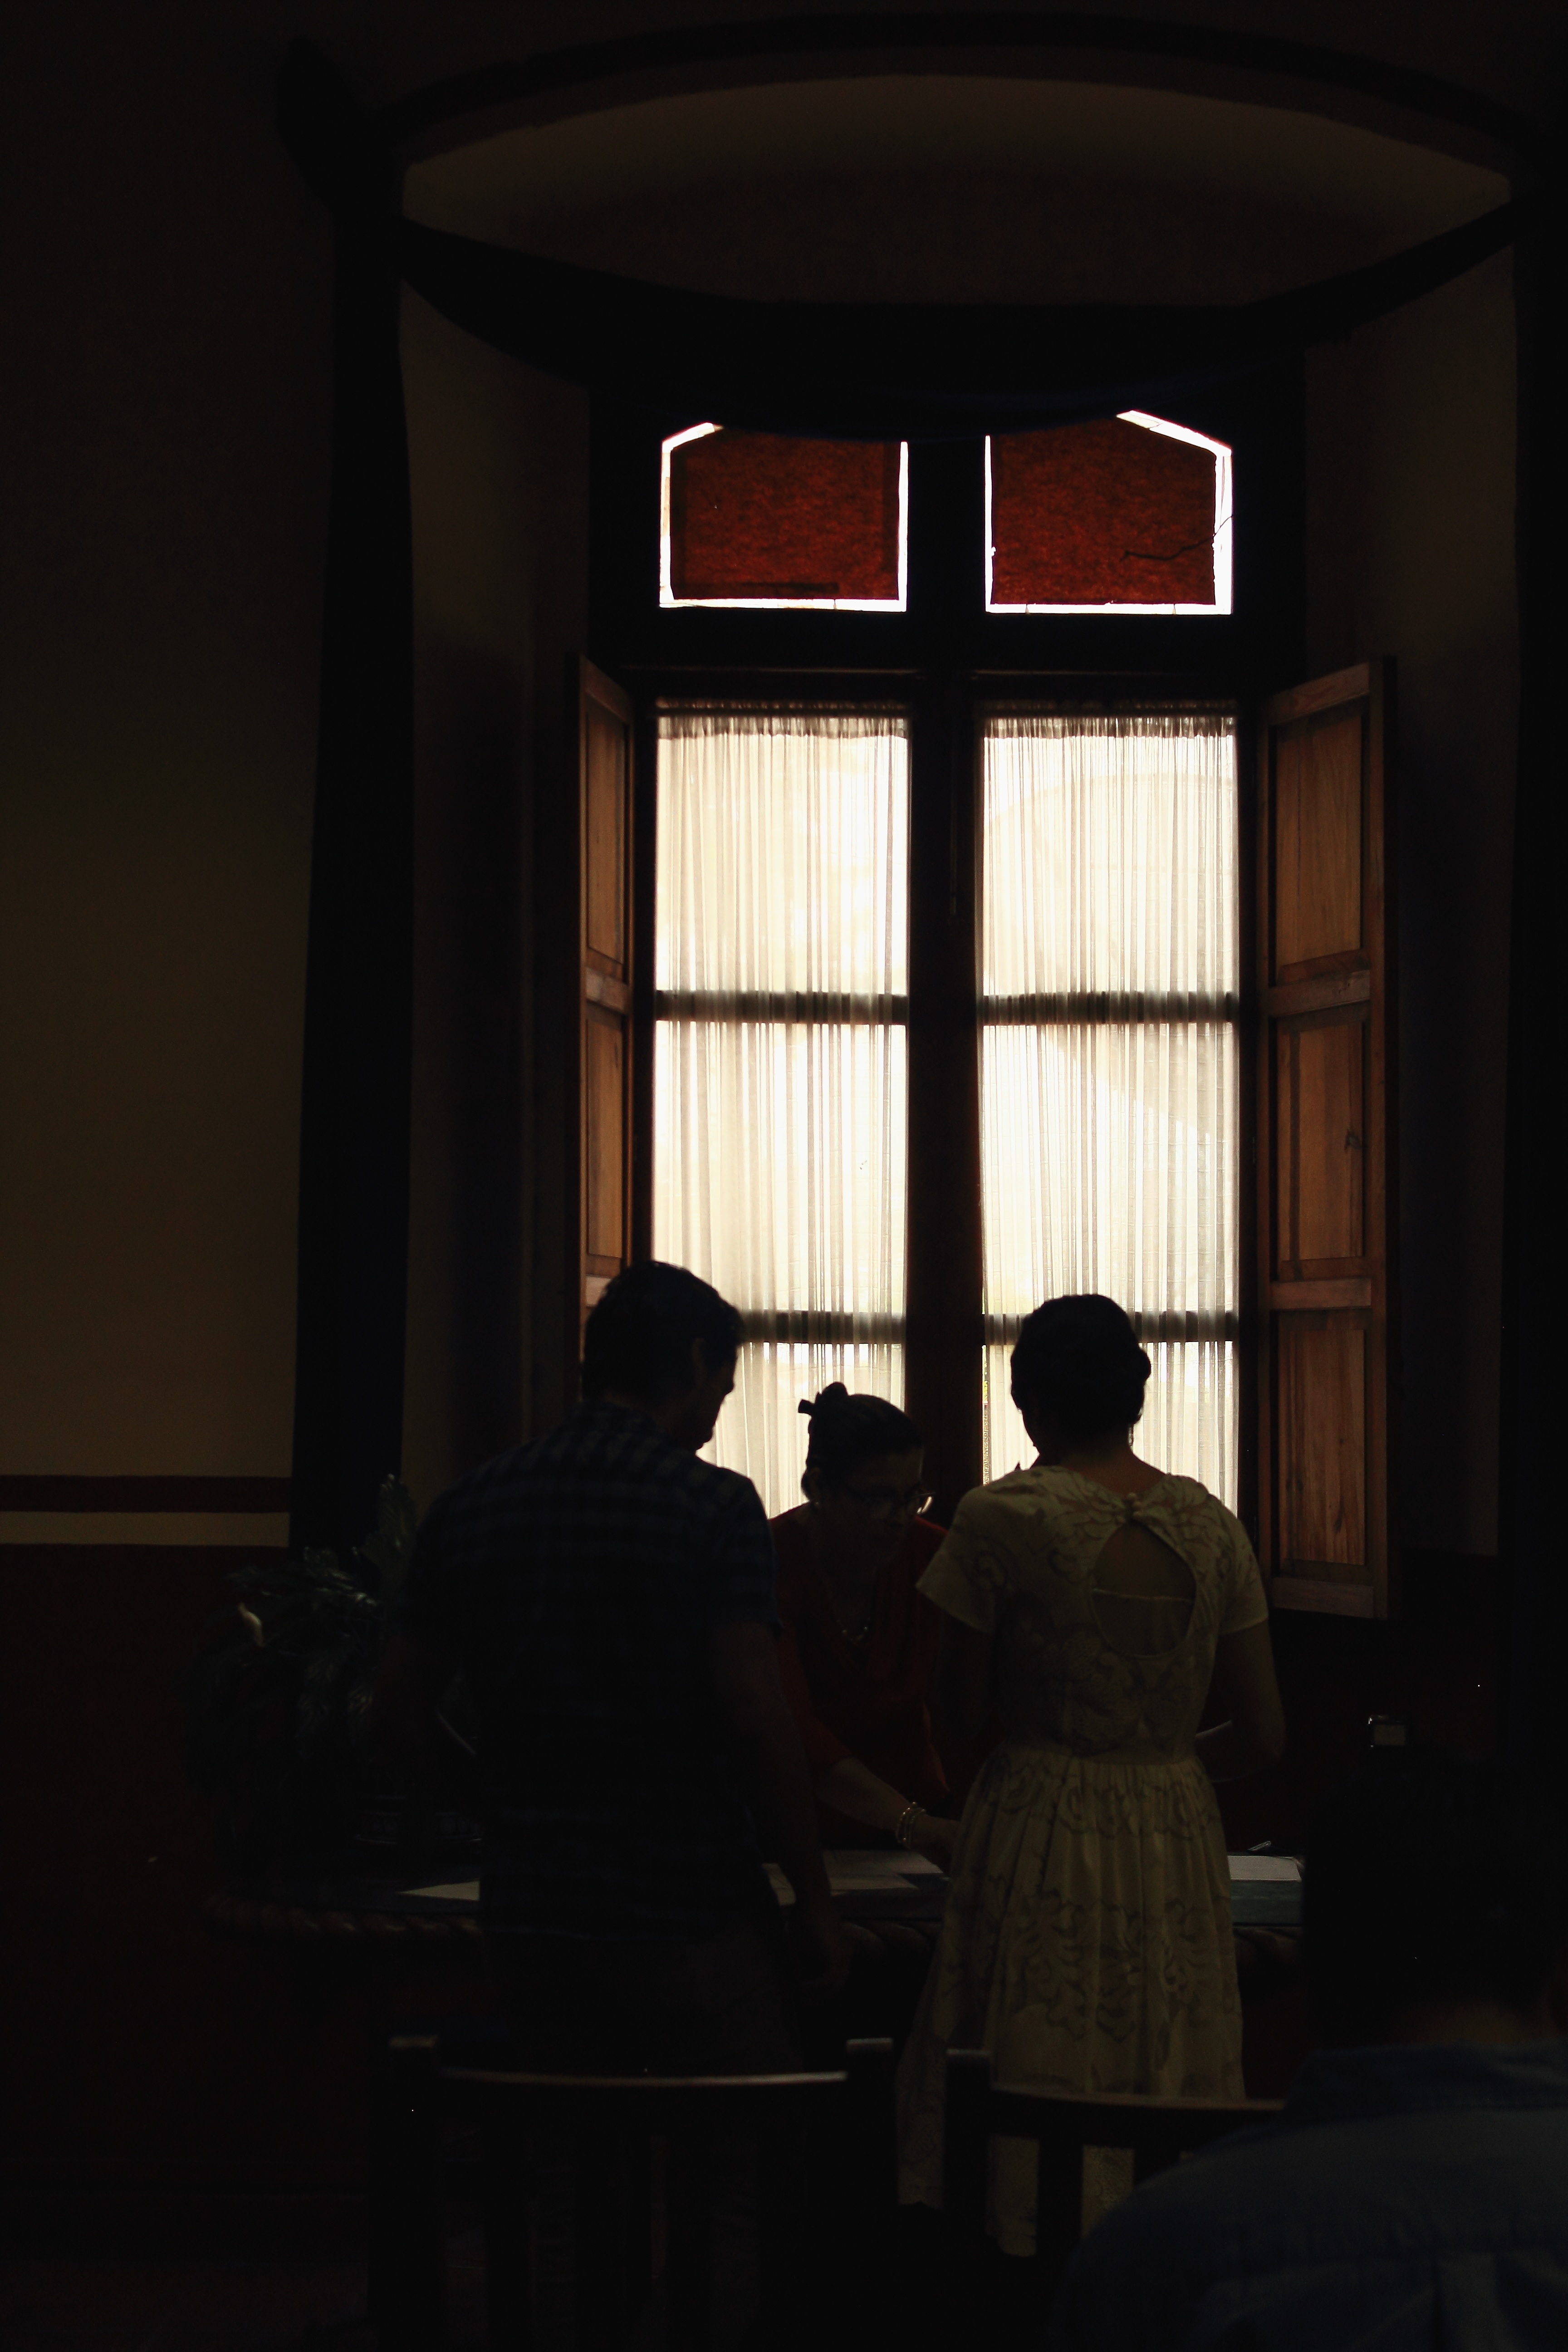
light, window, darkness, black, lighting, interior design, shape